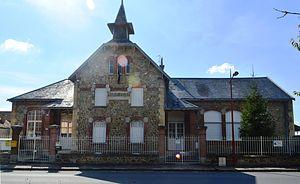
Aguilcourt est une commune française située dans le département de l'Aisne, en région Hauts-de-France.